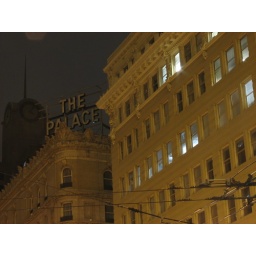
the sheraton palace late night, as seen from market street in downtown san francisco, ca.